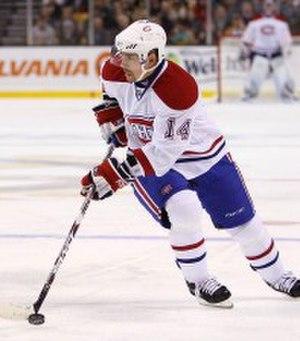
Tomas Plekanec